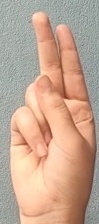
ASL sign: U